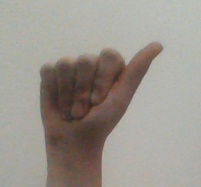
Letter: dhad